History of Tampa, Florida

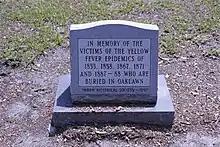
Monument in Oaklawn Cemetery to the victims of yellow fever epidemics.

In late 1861, the Union navy set up a blockade near the mouth of Tampa Bay as part of the overall Anaconda Plan, which sought to squeeze the Confederacy off from outside sources of money and supplies. However, several local blockade runners consistently slipped out undetected to the Gulf of Mexico.